Clapham Common

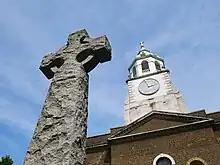
Clapham Common war memorial, located outside the Holy Trinity Church

Electoral wards for Lambeth are within the eastern half of the common; mainly in the Clapham Common and Abbeville ward with smaller parts divided between the Clapham Town ward and Clapham East ward. In Wandsworth, most of the western half of the common is in the Northcote ward and a small part of the south-western corner is in the Balham ward.